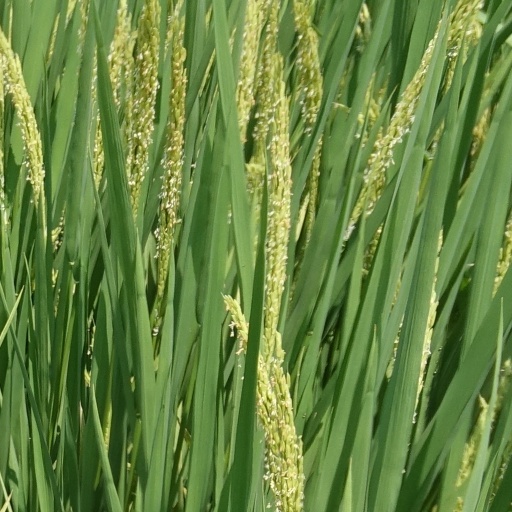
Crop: rice